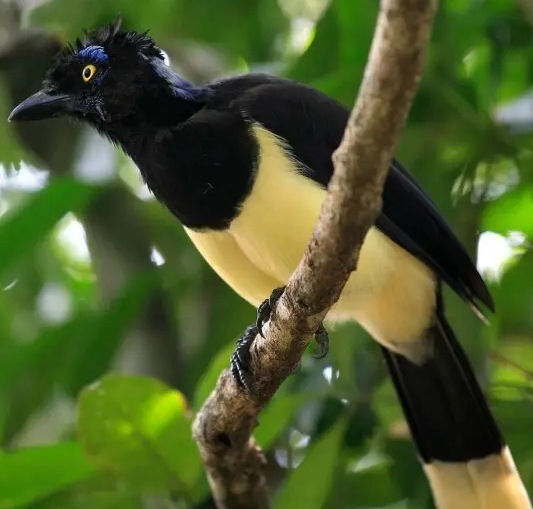
Species: PLUSH CRESTED JAY
Scientific name: CYANOCORAX CHRYSOPS
ImageNet parent category: jay